Rick Brunson

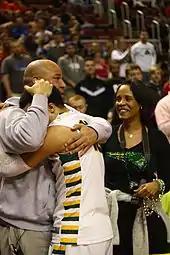
Brunson with son Jalen and wife Sandra in 2015

Brunson met his wife, Sandra, at Temple University, where he played for the Owls men's basketball team and she played volleyball. Rick went on to spend nine seasons in the NBA. The couple has two children: Jalen (born 1996) and Erica (born c. 2000/01). The family settled in Cherry Hill, New Jersey for much of his NBA career, but moved seven times before settling in Lincolnshire, Illinois, in 2010 where Jalen played his high school career for Adlai E. Stevenson High School before joining Villanova.